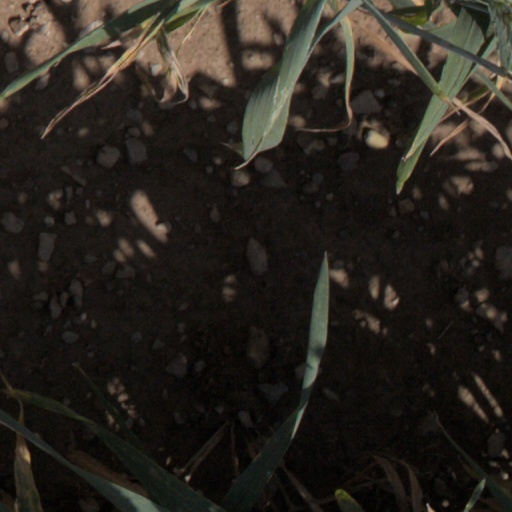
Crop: wheat